Effects of stress on memory

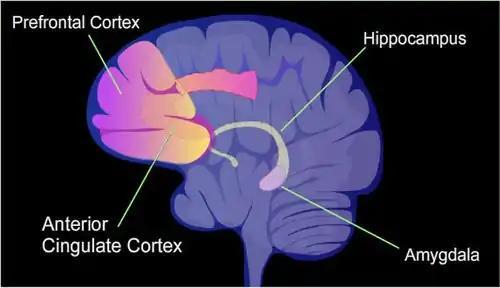
Brain Regions Involved in Memory Formation

Implicit memory, or more precisely procedural memory, is memory of information without conscious awareness or ability to verbalize the process, and is also a discipline of LTM. There are three types of implicit memory, which are: conditioning (emotional behavior), tasks and priming (verbal behavior). For example, the process of riding a bicycle cannot be verbalized, but the action can still be executed. When implicit memory is assessed in tandem with stressful cues there is no change in procedural recall.